Sasol

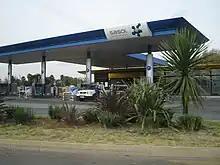
A Sasol Garage in Boksburg, close to the company's headquarters in Johannesburg, South Africa

Sasol has exploration, development, production, marketing and sales operations in 31 countries across the world, including Southern Africa, the rest of Africa, the Americas, Europe, the Middle East (West Asia), Russia, Southeast Asia, East Asia, and Oceania.